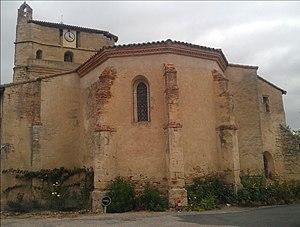
Église Saint-Étienne de Belcastel, (Inscrit, 2004) This building is indexed in the Base Mérimée, a database of architectural heritage maintained by the French Ministry of Culture,
Cet article recense les monuments historiques du département du Tarn, en France, à l'exception des :
L'église Saint-Étienne est un édifice religieux catholique situé à Belcastel dans le département du Tarn, en région Occitanie, en France. Elle est inscrite au titre de monument historique depuis le 27 mai 2004.